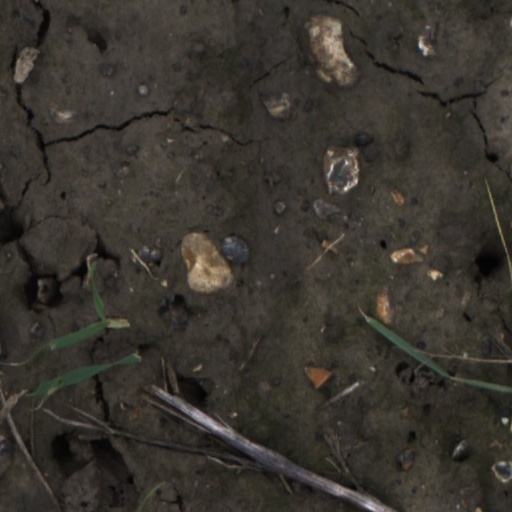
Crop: wheat